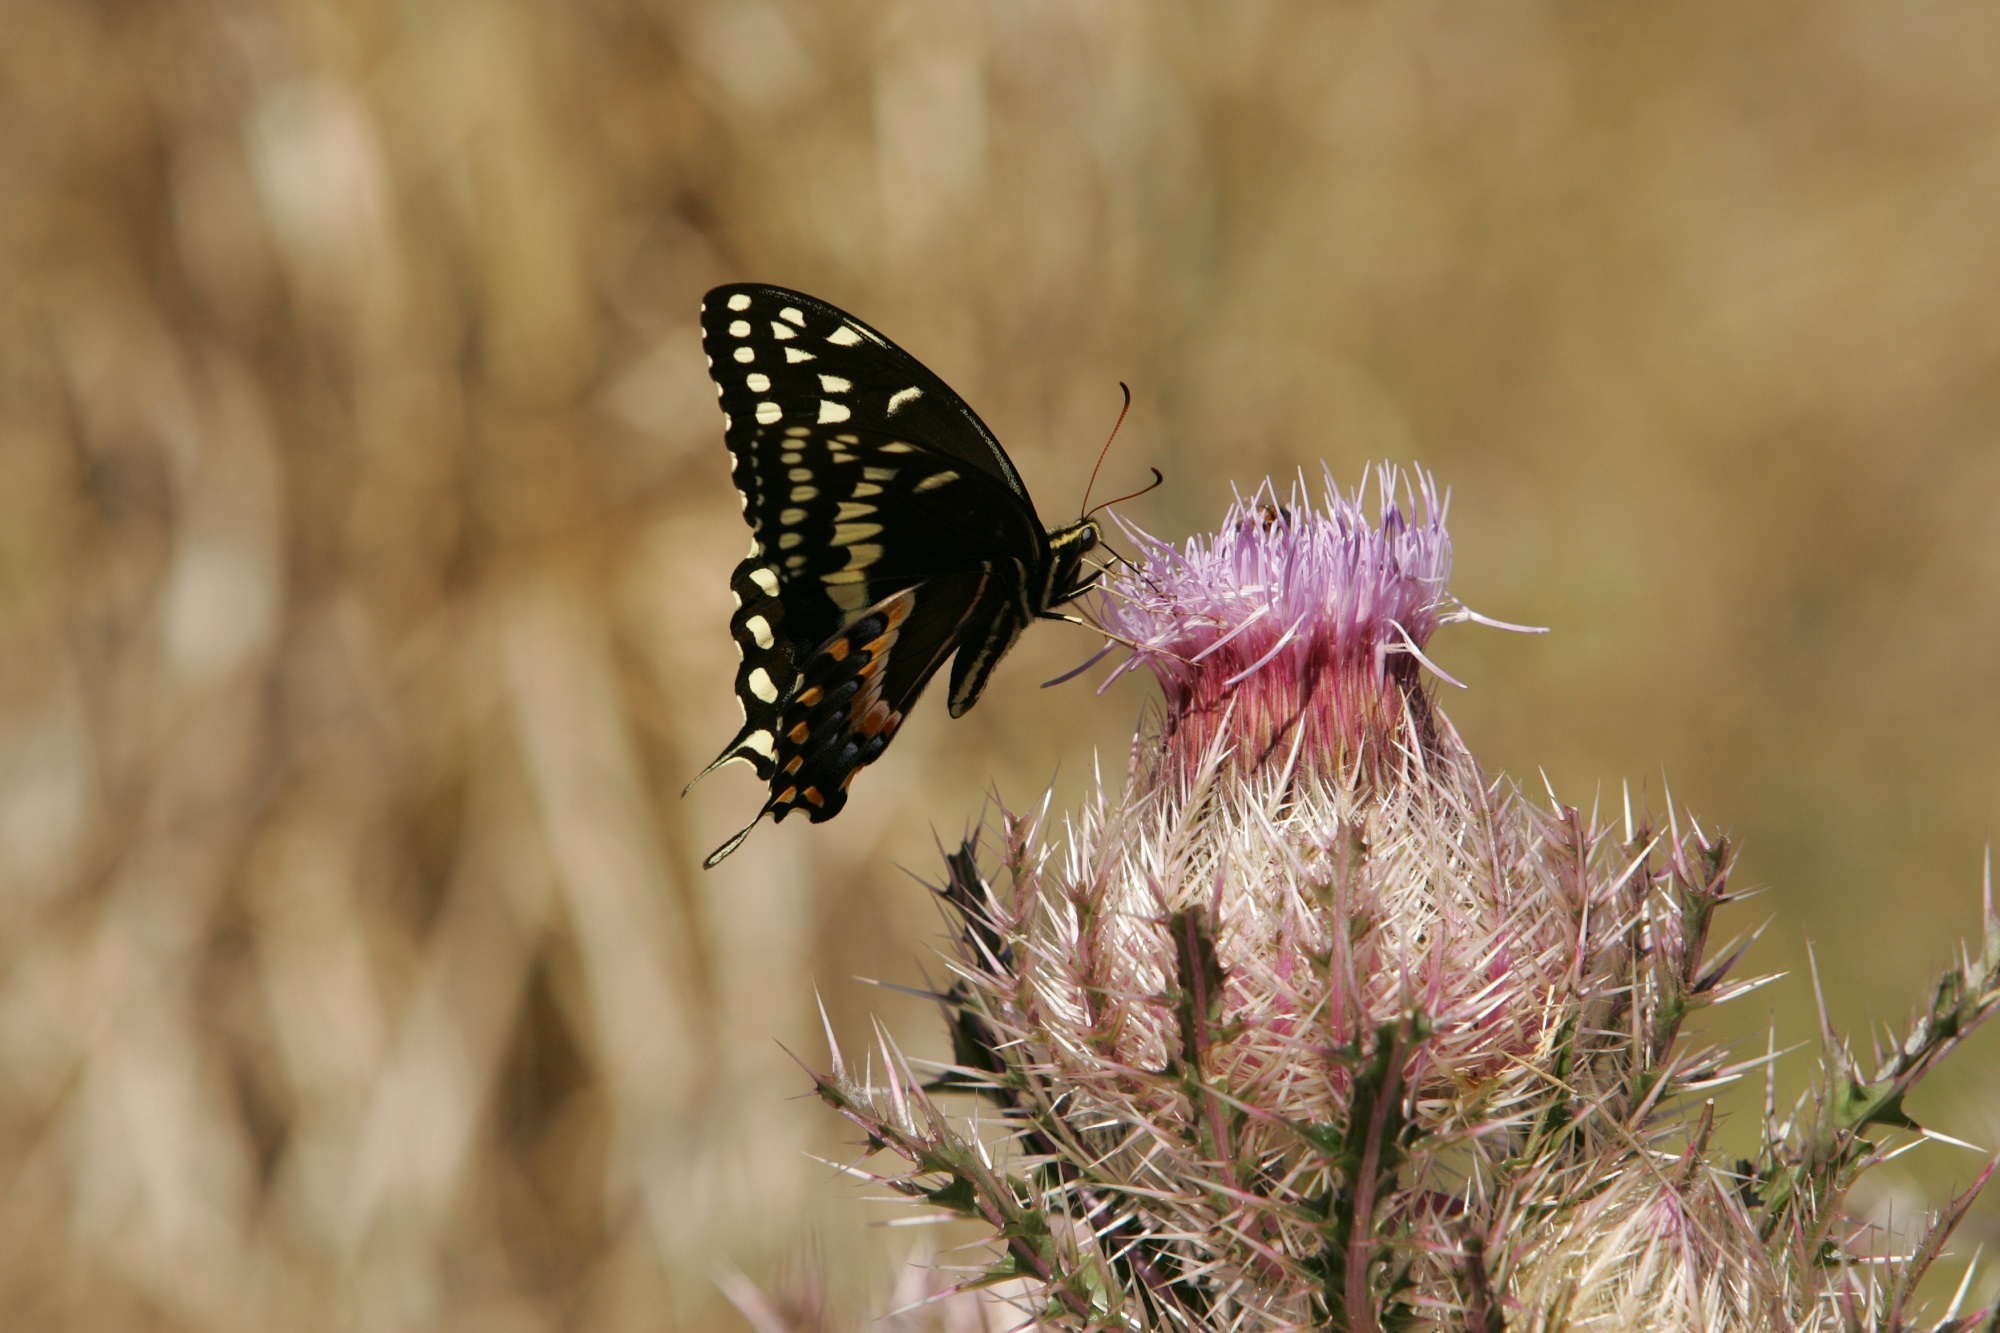
nature, grass, blossom, plant, white, photography, prairie, flower, bloom, wildlife, pollen, scenic, insect, macro, botany, butterfly, black, colorful, flora, fauna, invertebrate, wildflower, close up, outdoors, spots, thistle, nectar, swallowtail, macro photography, arthropod, pollinator, hillebrand, grass family, moths and butterflies, lycaenid